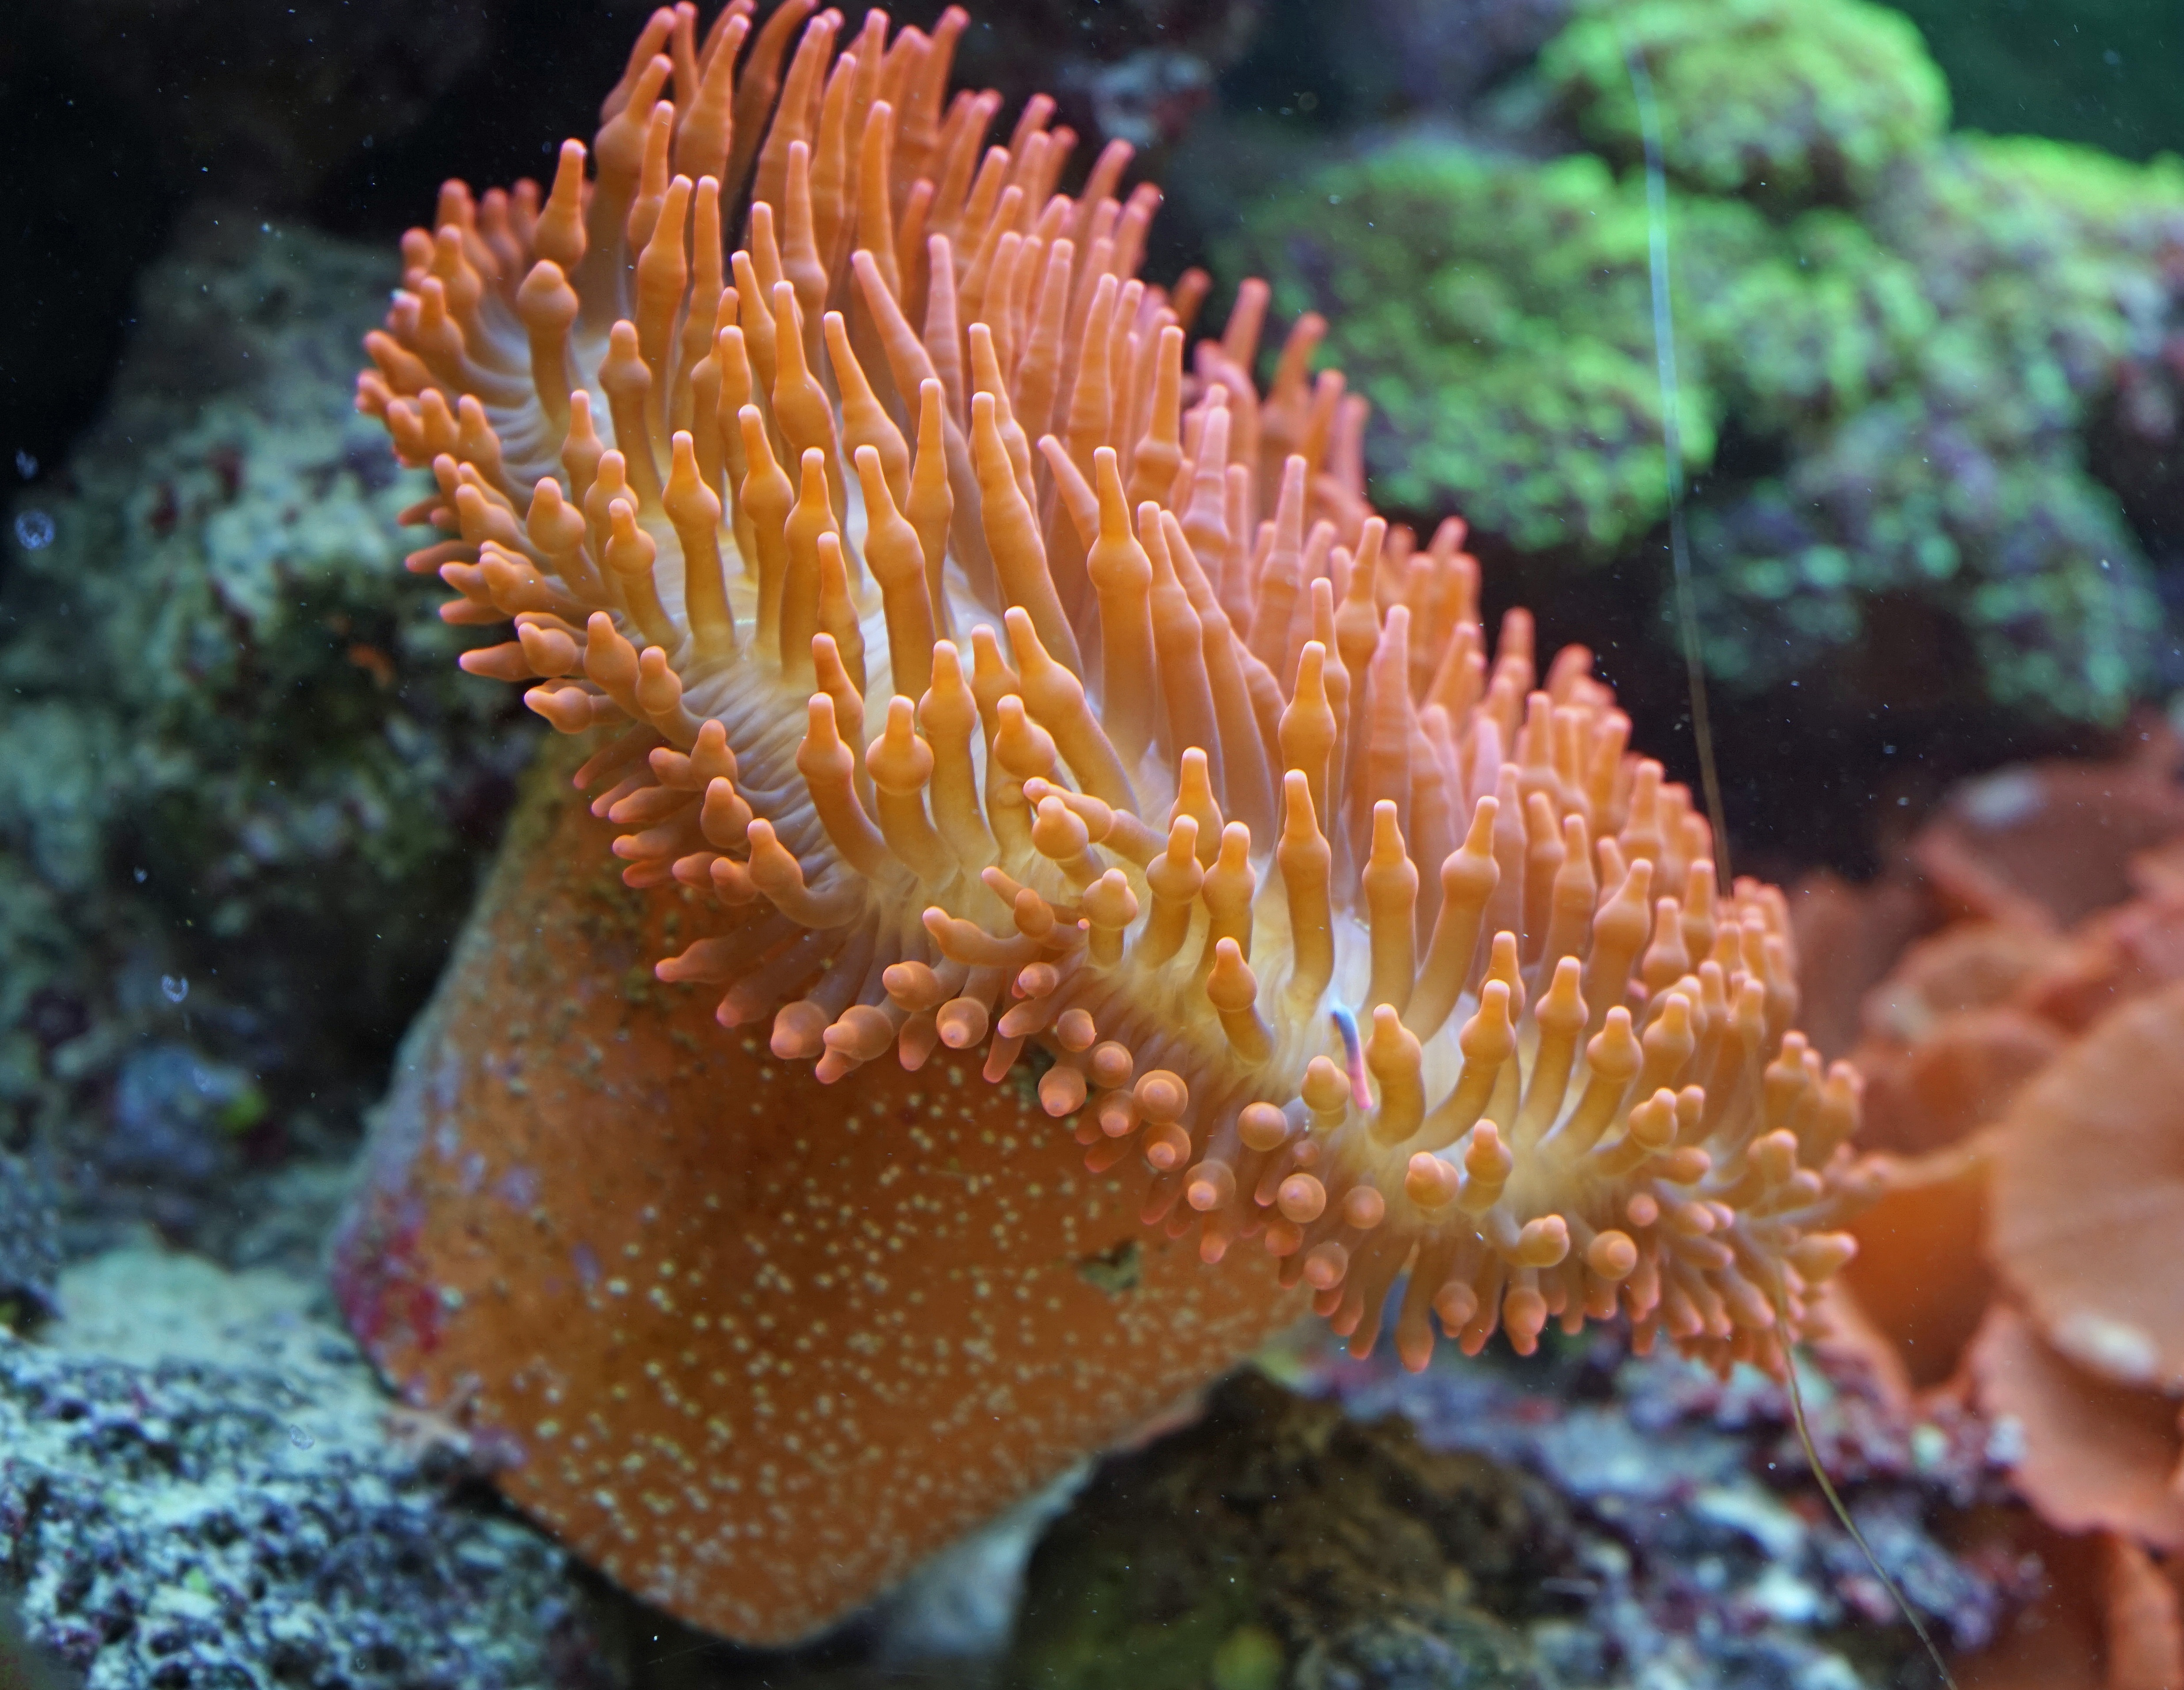
water, underwater, biology, fauna, coral, coral reef, invertebrate, marine life, reef, tentacle, aquarium, cnidaria, habitat, anemones, organism, sea anemone, natural environment, marine biology, coral reef fish, marine invertebrates, pomacentridae, stony coral